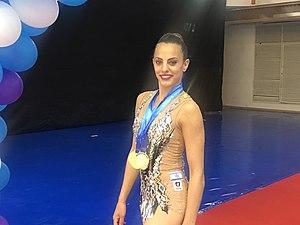
Linoy Ashram, née le 13 mai 1999 à Rishon LeZion, est une gymnaste rythmique israélienne.